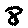
Label: 8